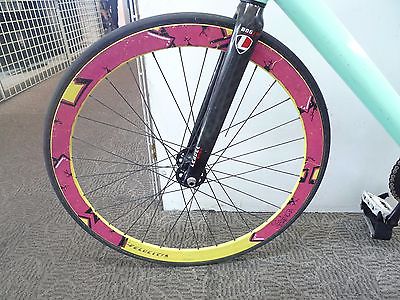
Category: bicycle